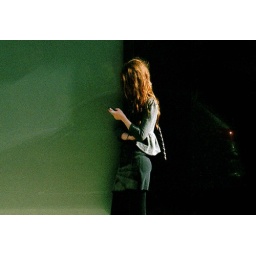
The girl in the car